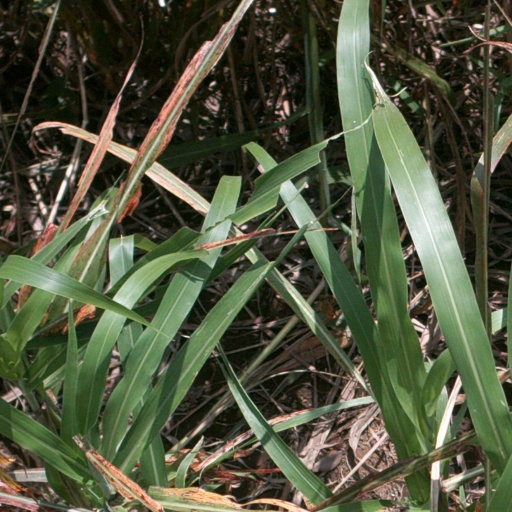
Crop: sorghum